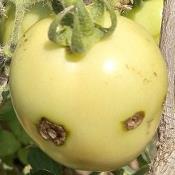
Crop: Tomato
Condition: helicoverpa-armigera-p